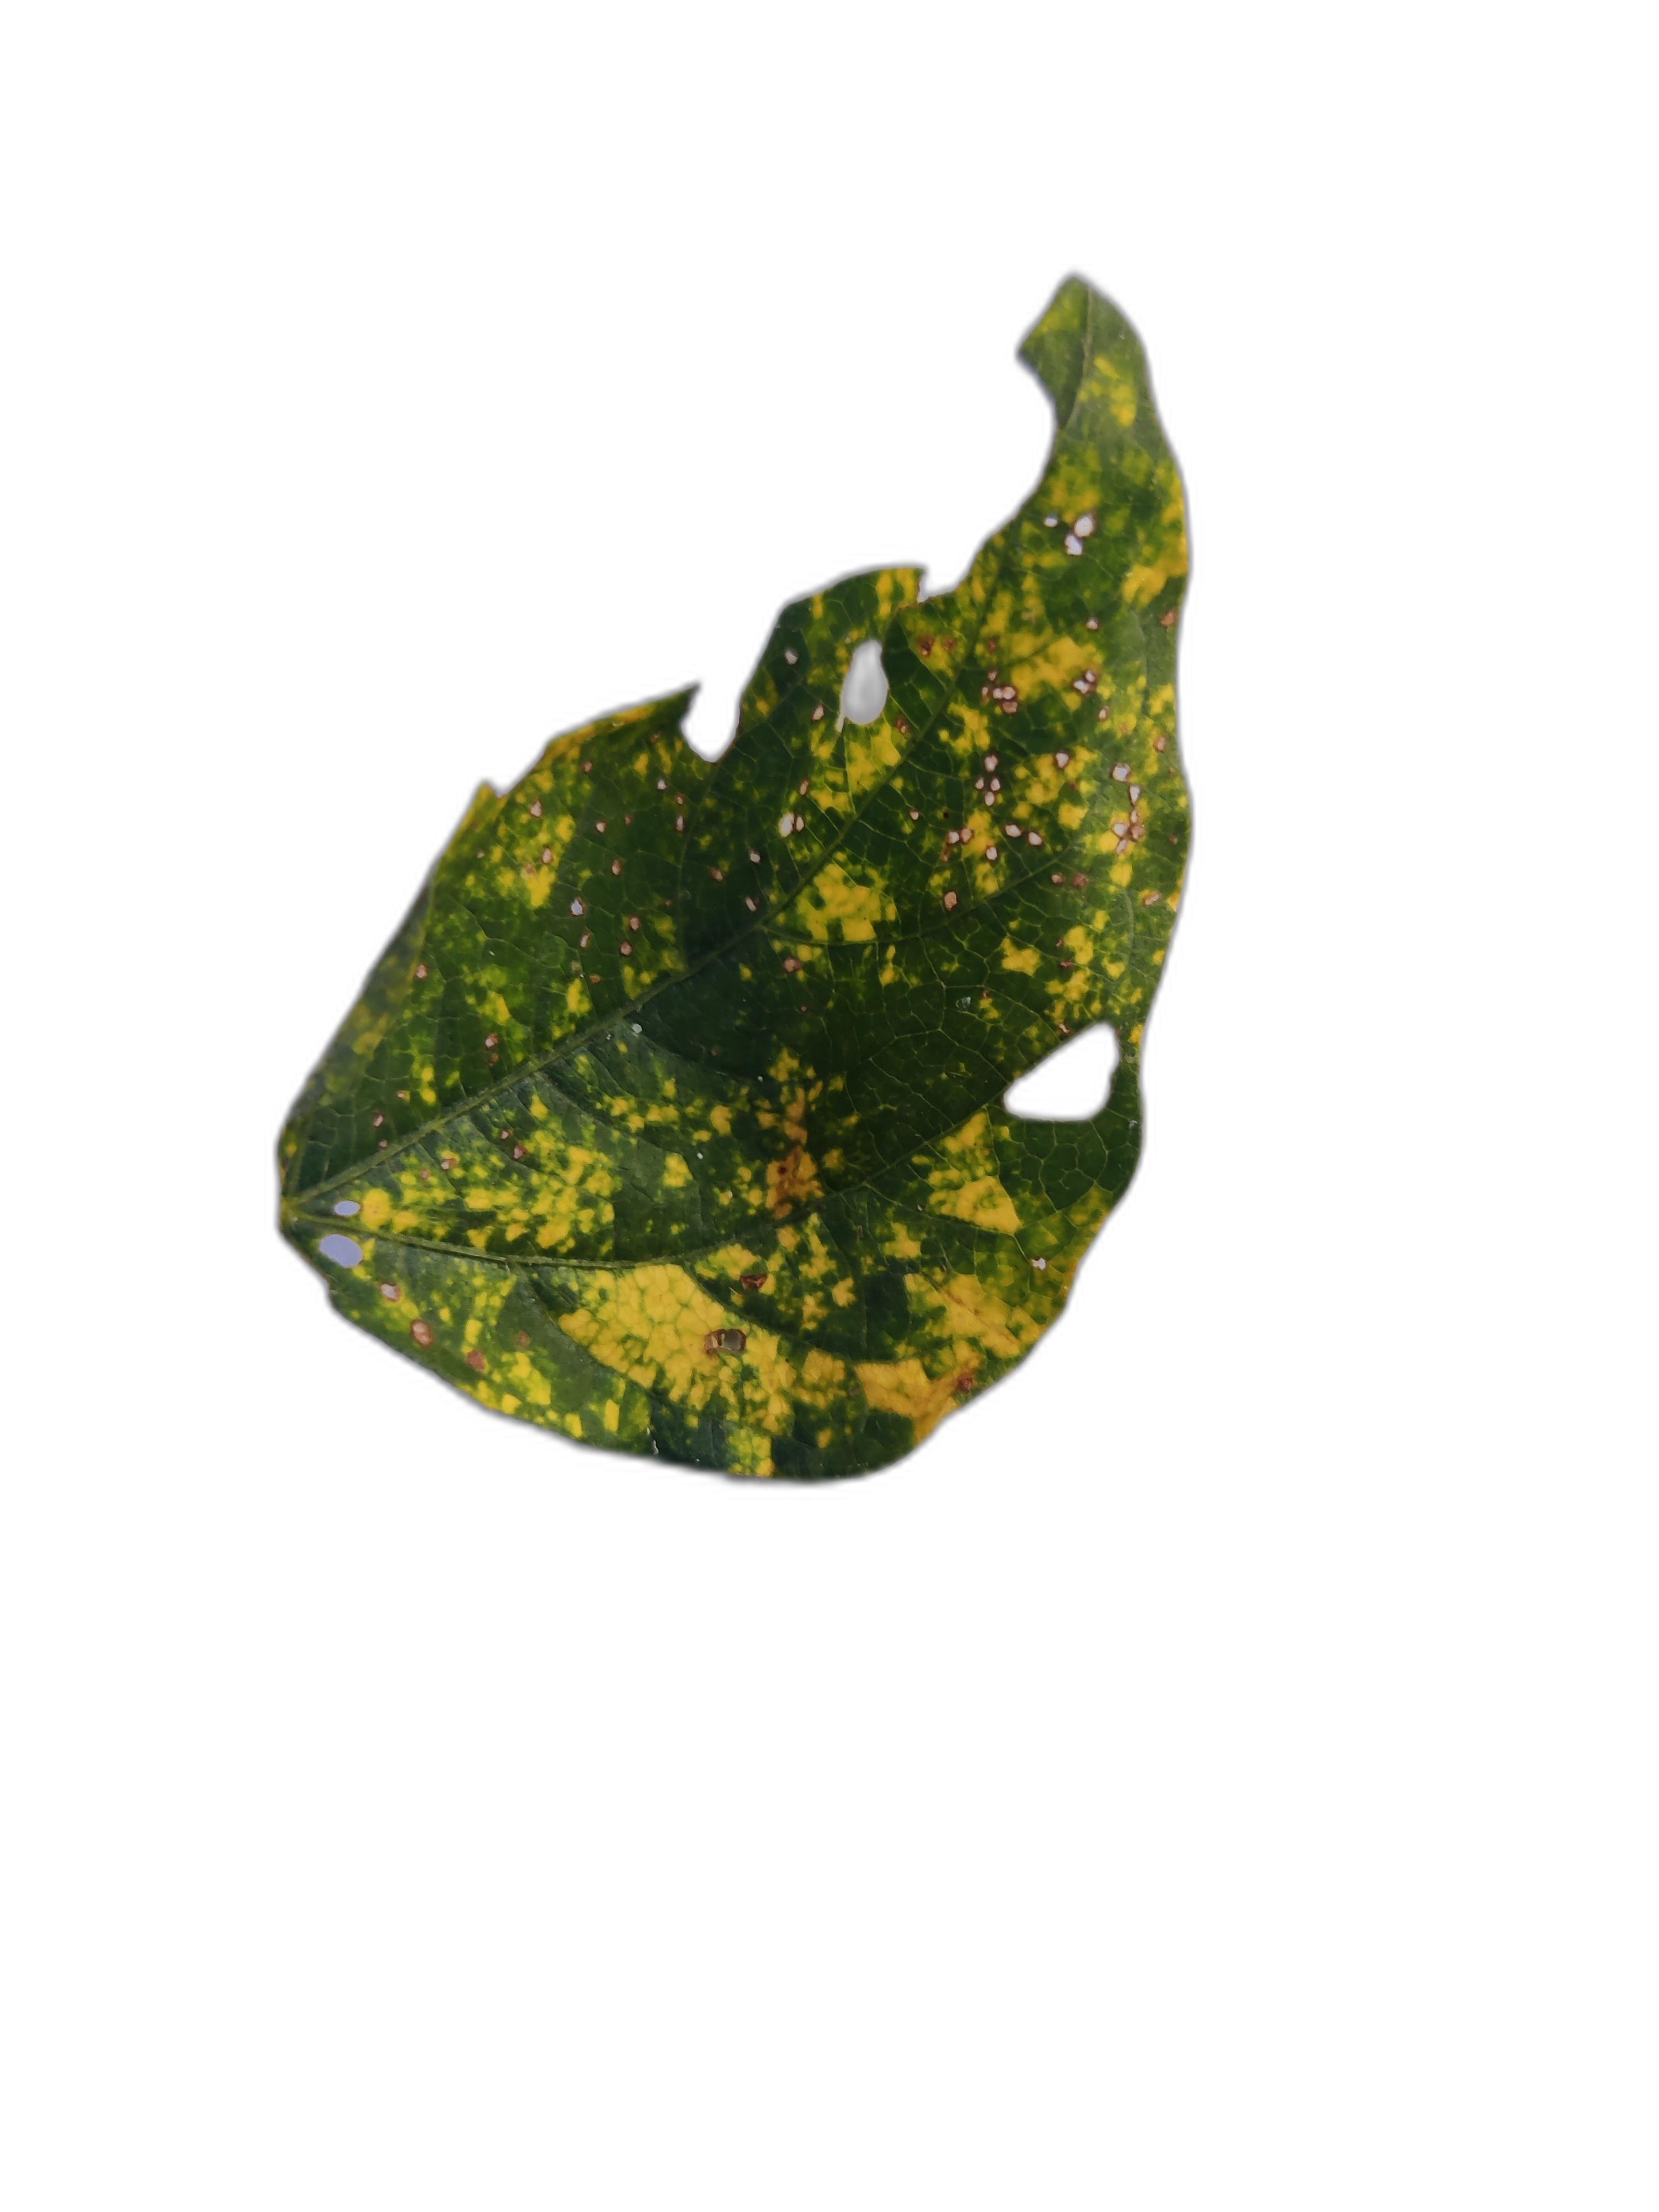
Label: Yellow Mosaic